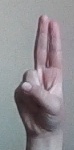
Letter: taa